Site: brandenburg
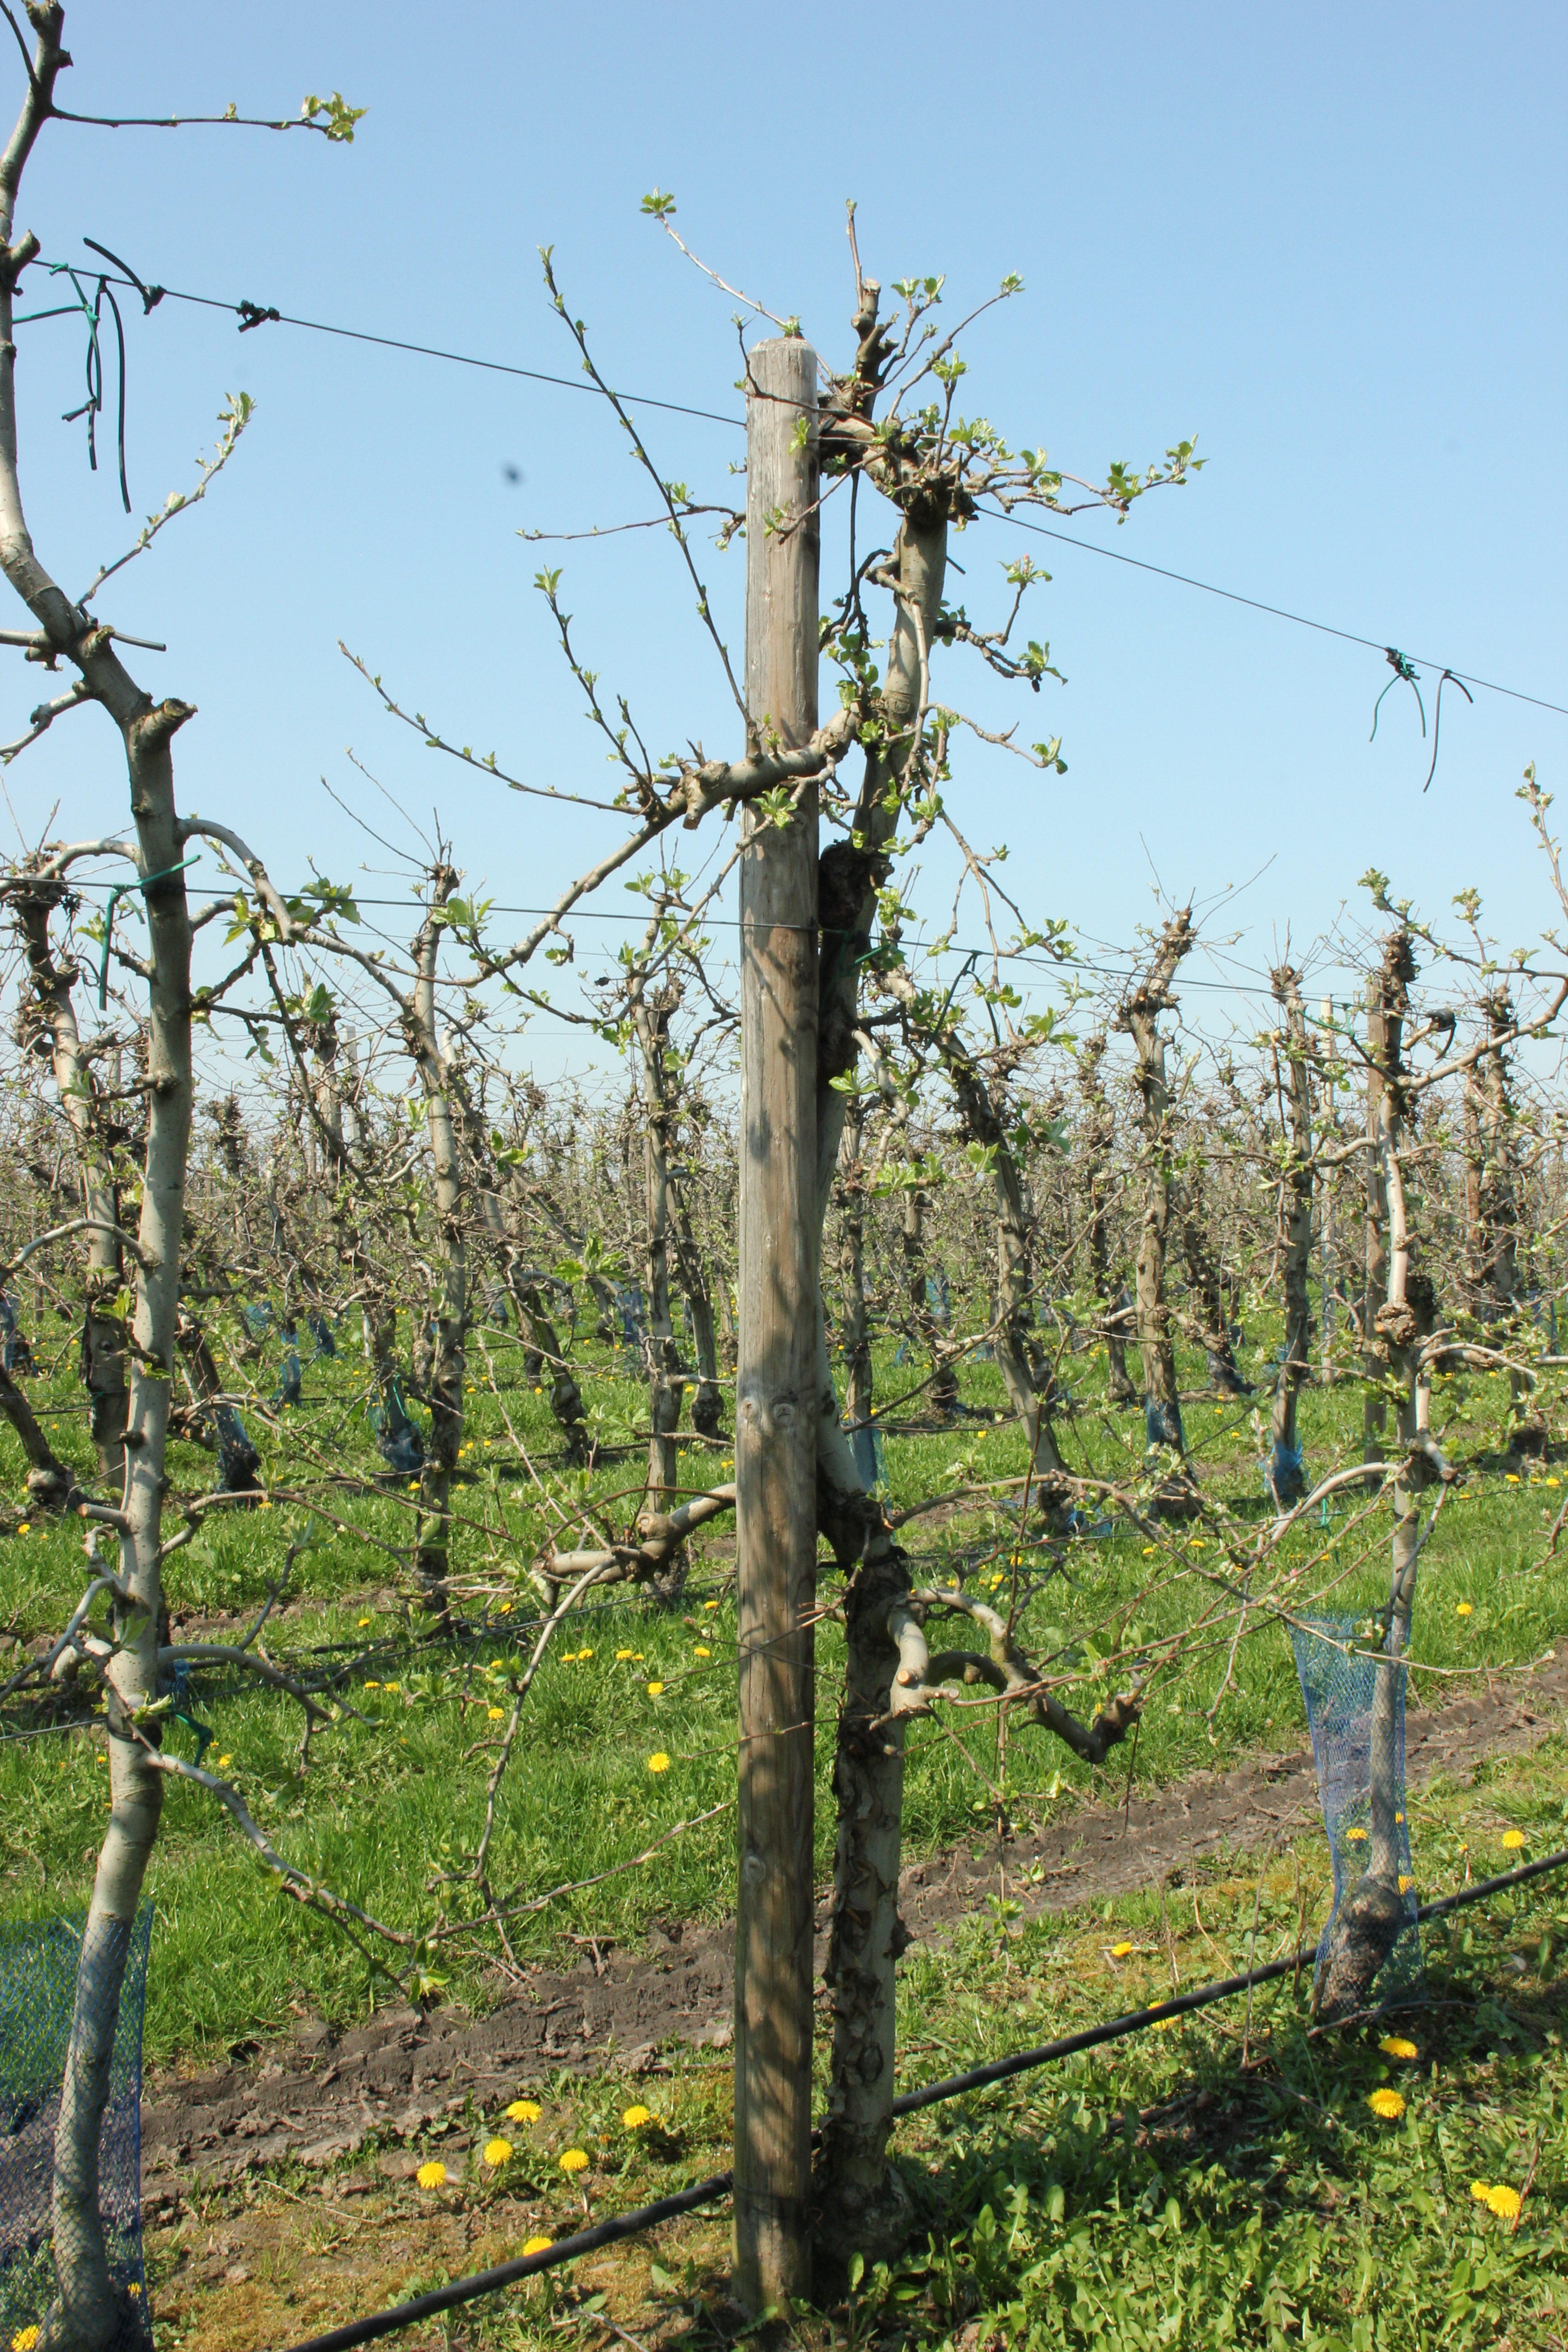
Growth stage (BBCH 56): Inflorescence emergence